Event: Hurricane Matthew
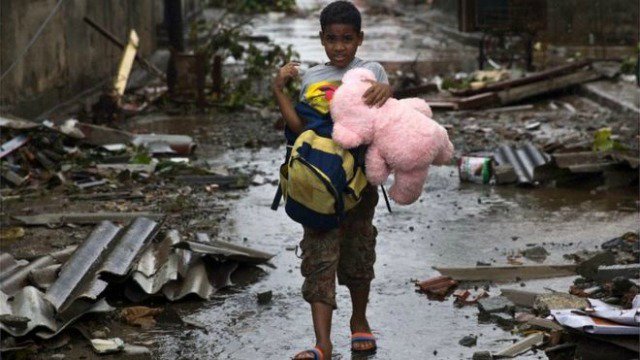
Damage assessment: damage